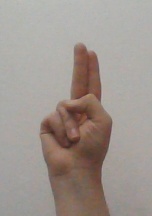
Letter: taa